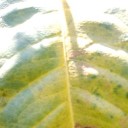
Label: Cerscospora